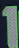
Number: 1